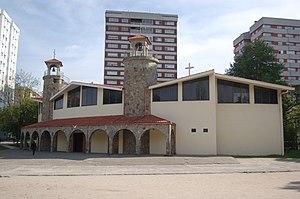
Campolongo est un quartier de la ville de Pontevedra. Il a une fonction résidentielle, administrative, scolaire et commerciale.
Pontevedra est une ville qui se trouve dans le nord-ouest de l'Espagne et de la Péninsule Ibérique. Capitale de la province de Pontevedra ainsi que capitale de la région touristique des Rías Baixas ou Rías Bajas, la ville est située dans le sud-ouest de la communauté autonome de Galice. Elle est surnommée « la ville où le piéton est roi ».